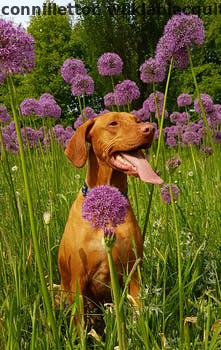
Label: Watermark